The Burryman

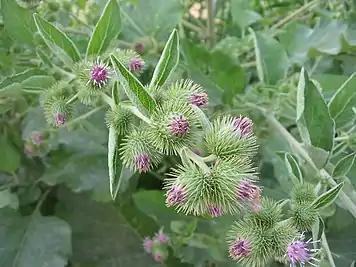

The Burryman is meant to collect his covering of burrs for himself, as well as any ferns and flowers used to decorate his costume and the two flower-covered staves (poles) that he rests his hands on. John Nichol admits to recruiting his family to help gather the large number of burrs (approximately 11,000), which are meshed together into about 25 flat panels (A3 in size), like natural Velcro, which can be wrapped around his body on the morning of the ceremony. The process takes about half an hour. He dresses in several layers of clothing to protect himself from their hooks. A balaclava covers his head and face; it too is covered with burrs, leaving only small eye and mouth holes; a flower-covered bowler hat tops off the outfit.